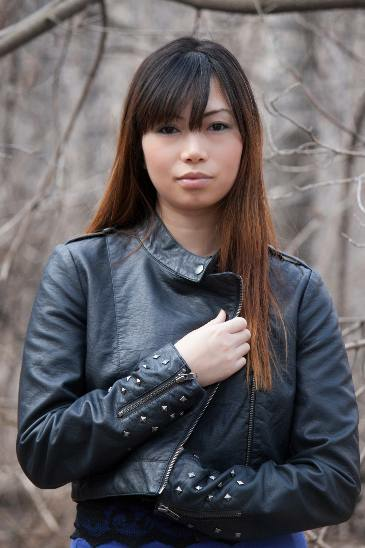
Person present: Yes